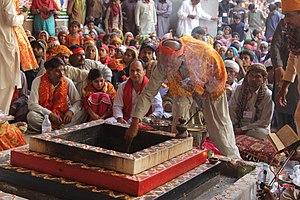
Le Hinglaj Mata, également connu sous les noms de Hinglaj Devi, Hingula Devi et Nani Mandir, est un temple hindou à Hinglaj, une ville de la côte de Makran située dans le district de Lasbela au Baloutchistan, au Pakistan, au milieu du parc national Hingol. C'est l'un des Shakti Peethas de la déesse hindoue Sati. Il s’agit d’une forme de Dourga ou de Devî située dans une caverne de montagne au bord de la rivière Hingol. Au cours des trois dernières décennies, l'endroit a acquis une popularité croissante et est devenu un point de convergence pour les nombreuses communautés hindoues du Pakistan. Le Hinglaj Yātrā est le plus grand pèlerinage hindou au Pakistan. Plus de 40 000 personnes participent au Hinglaj Yātrā au printemps.
Le Pakistan, en forme longue la république islamique du Pakistan, est une république islamique d'Asie du Sud entourée par l’Iran, l’Afghanistan, la Chine, l’Inde et la mer d'Arabie. Fondé le 14 août 1947 au terme de la partition des Indes sous la forme d'un État constitué de deux parties séparées par près de 1 600 km de territoire indien, avec comme dénominateur commun la religion musulmane, le pays se trouve réduit à sa partie occidentale en 1971 au terme de la guerre d'indépendance du Bangladesh. Depuis sa création, il entretient des relations tendues avec l’Inde en raison de prétentions territoriales concurrentes sur le Cachemire, les deux pays s'étant affrontés à travers trois guerres successives. En revanche, le Pakistan est un allié des États-Unis et entretient des relations cordiales avec la Chine. Le pays dispose de l’arme nucléaire après avoir fait des essais officiels en 1998.